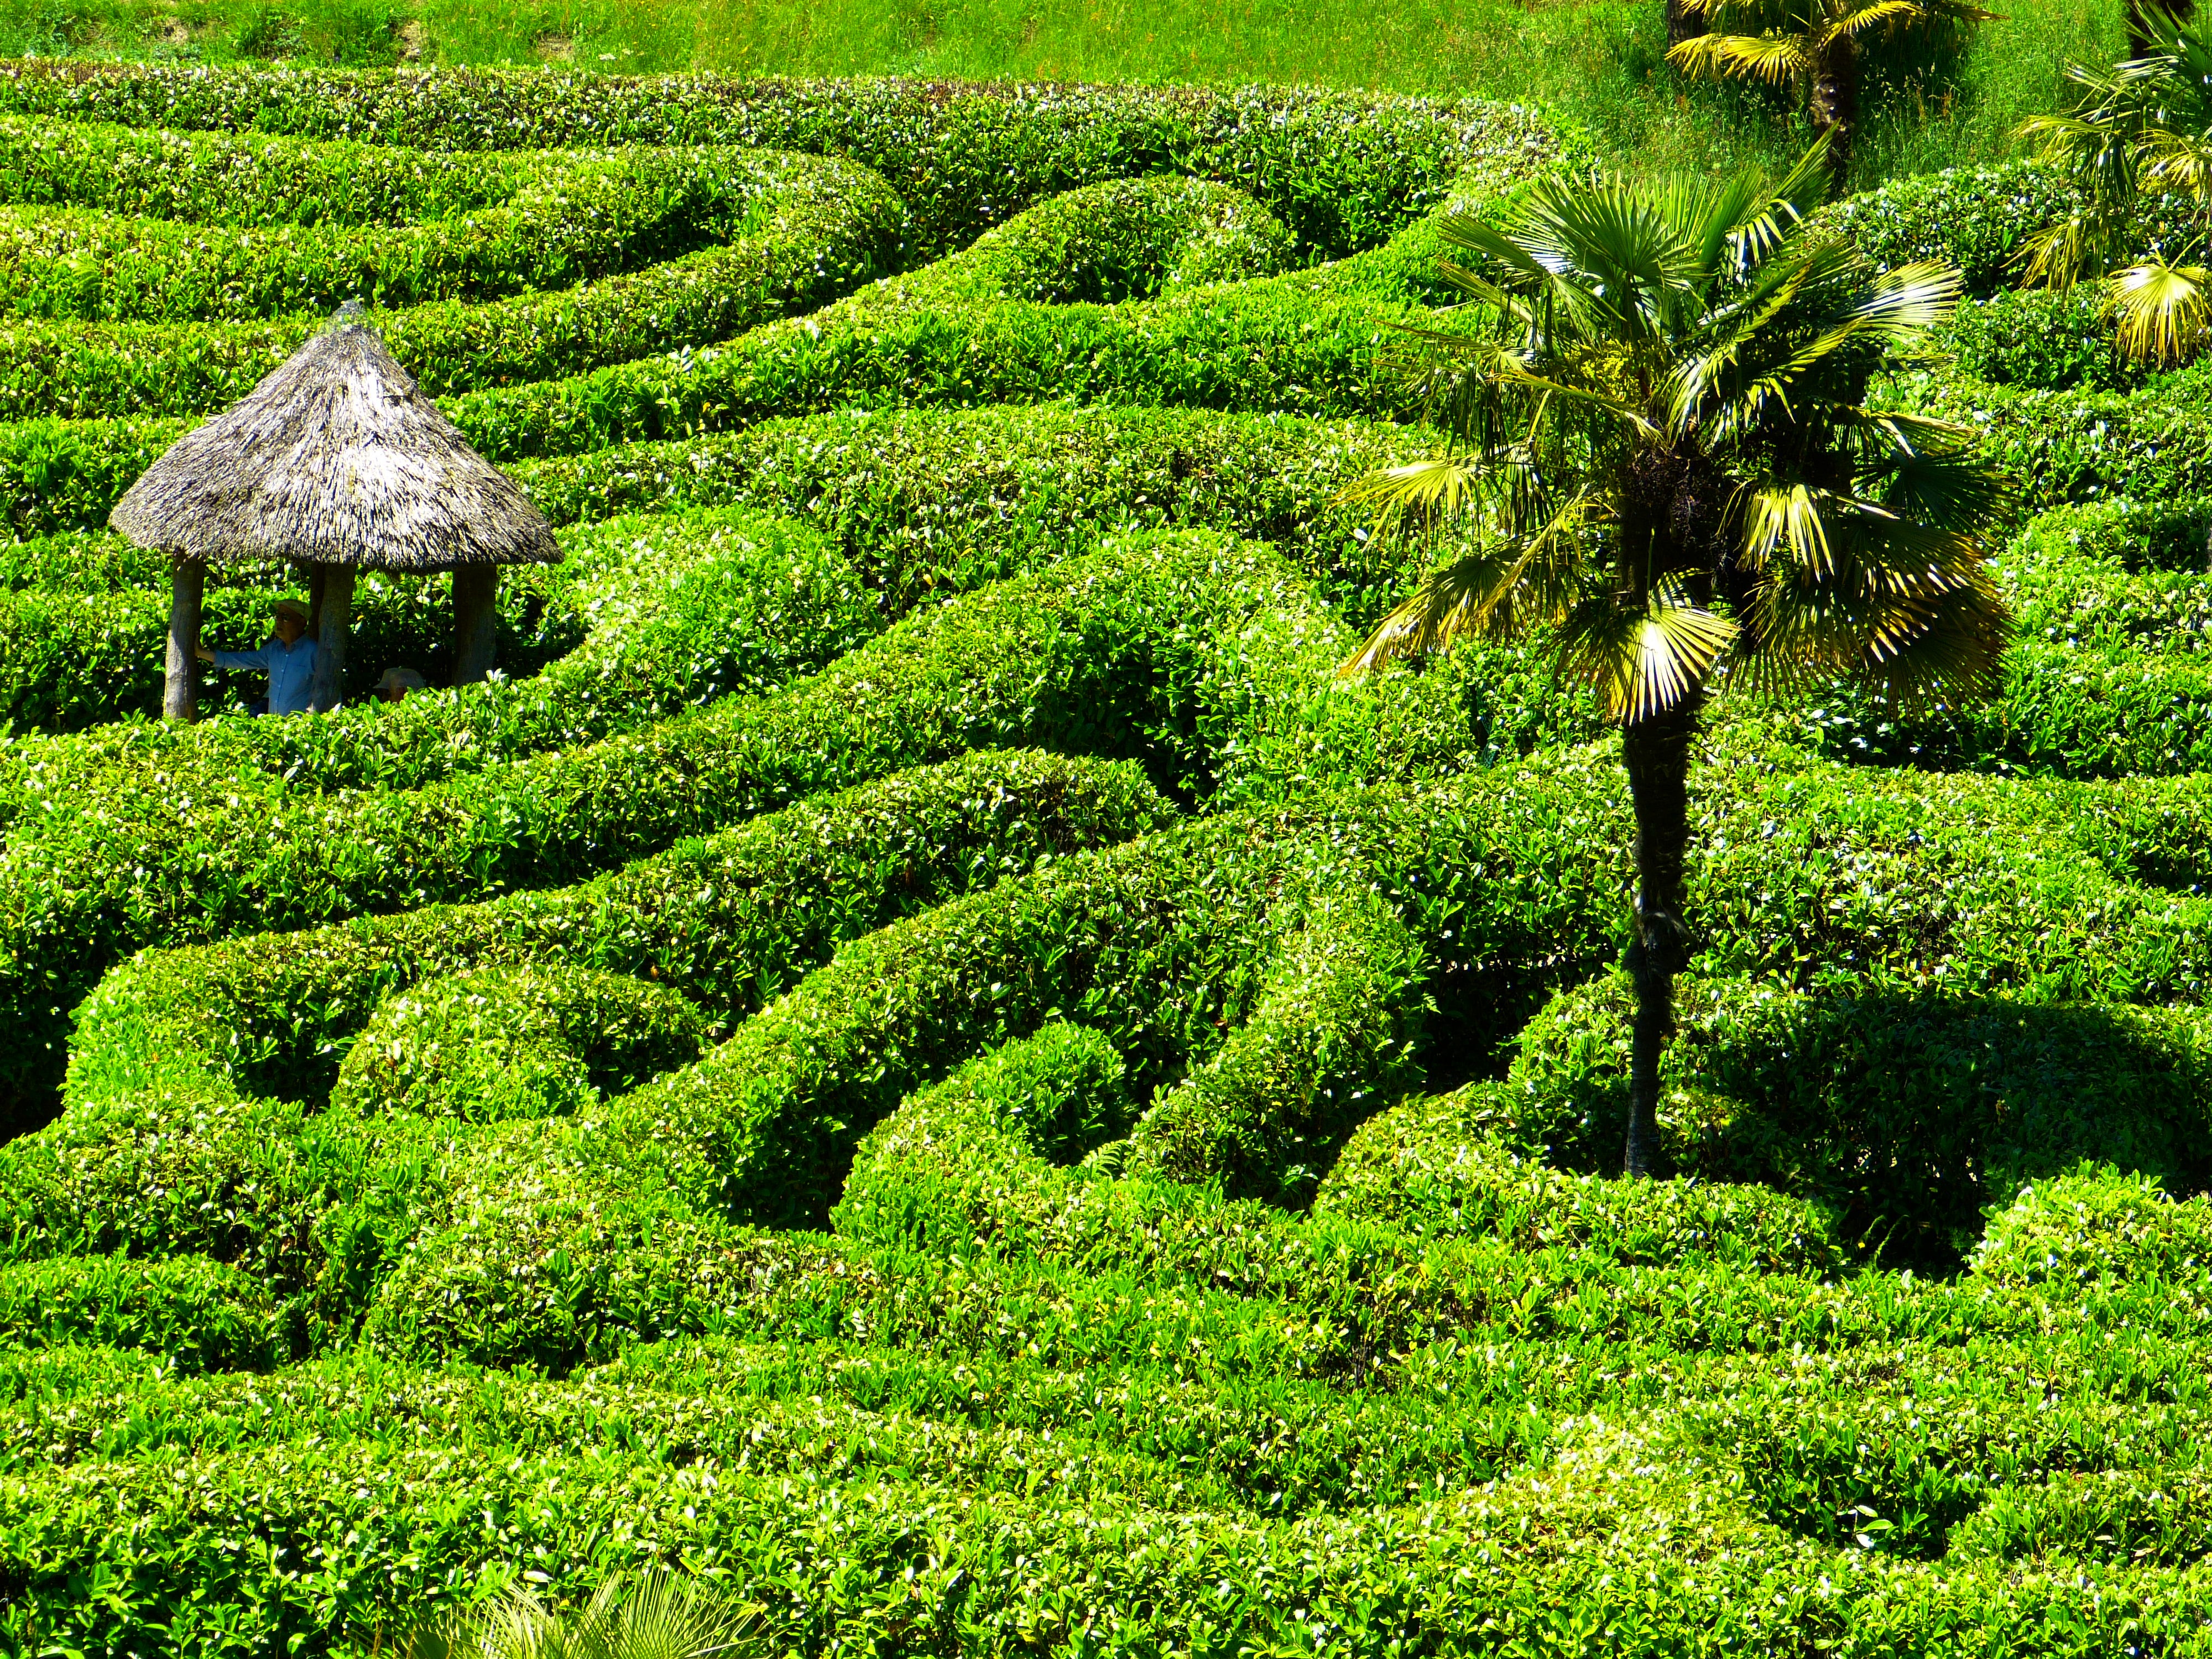
tree, plant, field, lawn, flower, green, botany, garden, vegetation, shrub, plantation, maze, labyrinth, ecosystem, cornwall, united kingdom, glendurgan, south gland, woody plant, land plant